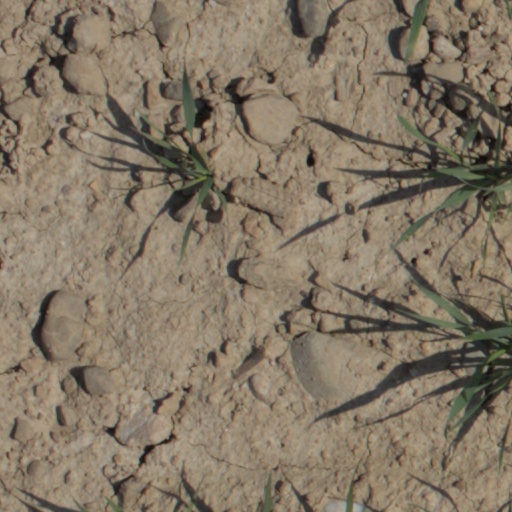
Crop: wheat